The Freeze (song)

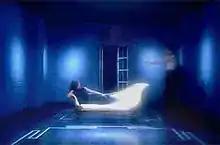
The same classical motif used for the cover art can be seen on the walls, floor and ceiling of the music video set.

Camberwell College of Arts graphics student Graham Smith continued the work he began with the design for the "To Cut a Long Story Short" cover where he intended all of the singles from Spandau Ballet's first album, "Journeys to Glory", and the album itself to have matching art work. He said, "I wanted to create an overall corporate visual package for Spandau that was cutting edge and reflected their aspirations. It had to have style." For the cover art featured on the single for "The Freeze", he selected an image of a chariot from a reference book on Egyptian icons that he thought was symbolic of the album's title. Johnson pointed out that the classical motif that frames the chariot can also be seen on the walls of the set for the music video for the song. Shot in two rooms that are mostly bare, the video shows lead singer Tony Hadley in one room with a young woman and the other band members in the other playing their instruments. Hadley described the video as "strange… A girl lay on a sofa in a cobweb shroud. It was around this time I started to wonder about the kind of people that came up with the concepts for our videos."